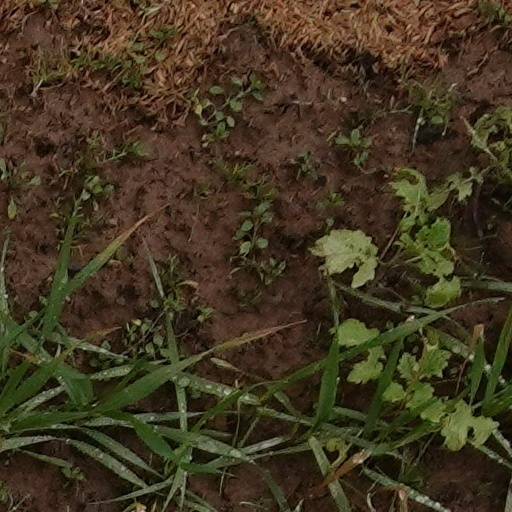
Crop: wheat